Coachbuilder

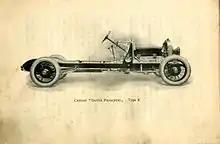
1920 Isotta Fraschini Tipo 8 was only available from the manufacturer as a rolling chassis

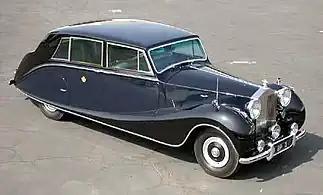
Hooper 7-seater touring limousine for HRH The Prince Regent of Iraq (1953). Rolls-Royce built only 18 Phantom IV chassis for bodies by independent coachbuilders

Larger car dealers or distributors would commonly preorder stock chassis and the bodies they thought most likely to sell and order them for sale off their showroom floor.